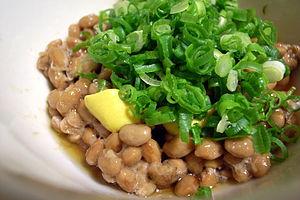
Le karashi, du chinois : 芥子 ; pinyin : jièzǐ ; litt. « graine de moutarde », en coréen : 연겨자, yeongyeoja est un type de moutarde utilisé comme condiment ou assaisonnement, principalement dans la cuisine japonaise et la cuisine coréenne.